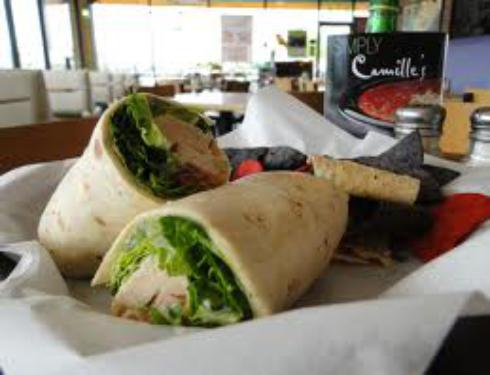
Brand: Camille's Sidewalk Cafe
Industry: Food